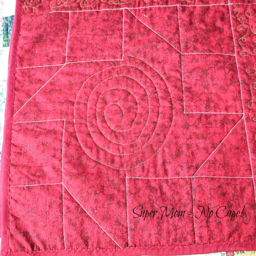
back of block with the spiral quilting